List of career achievements by Eddy Merckx

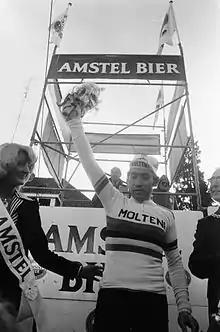
Merckx after he won the 1975 Amstel Gold Race in the world champion's rainbow jersey.

Eddy Merckx is widely considered to be the greatest bicycle racer in history. His eleven Grand Tour victories are the most ever, and he also won a record of 28 classic cycle races, in addition to a prolific career as an amateur and on the track.